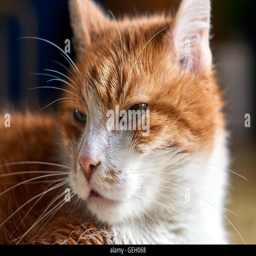
portrait of a white - red - haired cat